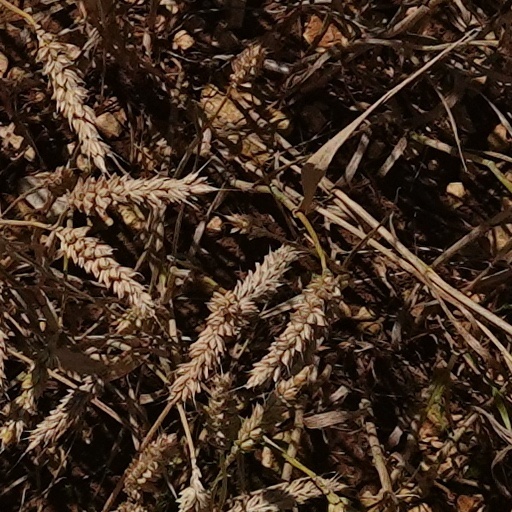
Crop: wheat